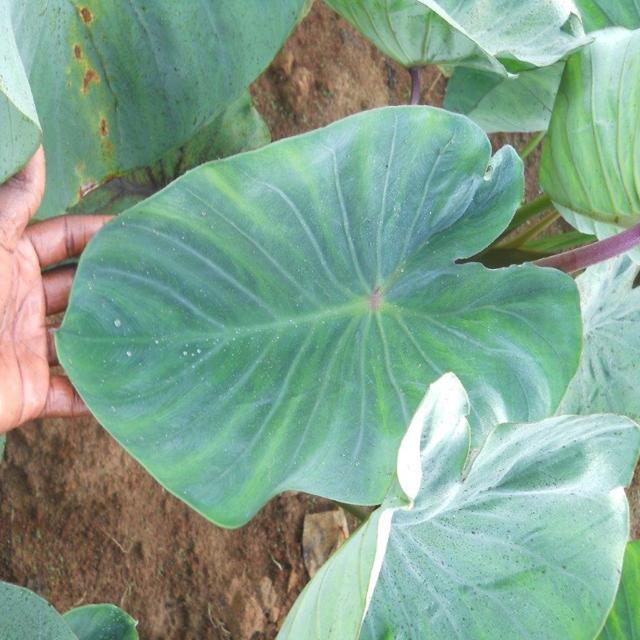
Label: Healthy